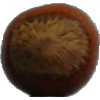
Label: Nut Forest 1